Sky position (RA, Dec in degrees): 173.173, 5.808
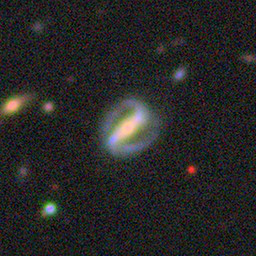
Galaxy morphology: Barred Spiral Galaxies